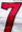
Number: 7